Abbey of the Dormition

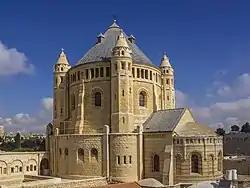

Abbey of the Dormition ("Knesia HaDormitsiyon", Arabic: كنيسة رقاد السيدة العذراء) is a Catholic abbey belonging to the Benedictine Order in Jerusalem, on Mount Zion, just outside the walls of the Old City near the Zion Gate. The Abbey is said to mark the spot where Mary, mother of Jesus, ended her worldly existence.